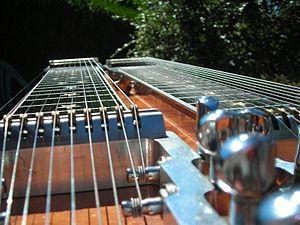
rollernut
La pedal steel guitar est un instrument à cordes dérivé de la steel guitar et comprenant un mécanisme permettant de modifier la tonalité de base des cordes par l'action de pédales. Comme toute steel guitar, l'instrument se joue avec une barre en acier tenue par la main gauche et qui se déplace sur les cordes ; la main droite est utilisée comme pour la guitare. L'usage d'onglets est généralisé comme pour le banjo et les guitares à résonateur.